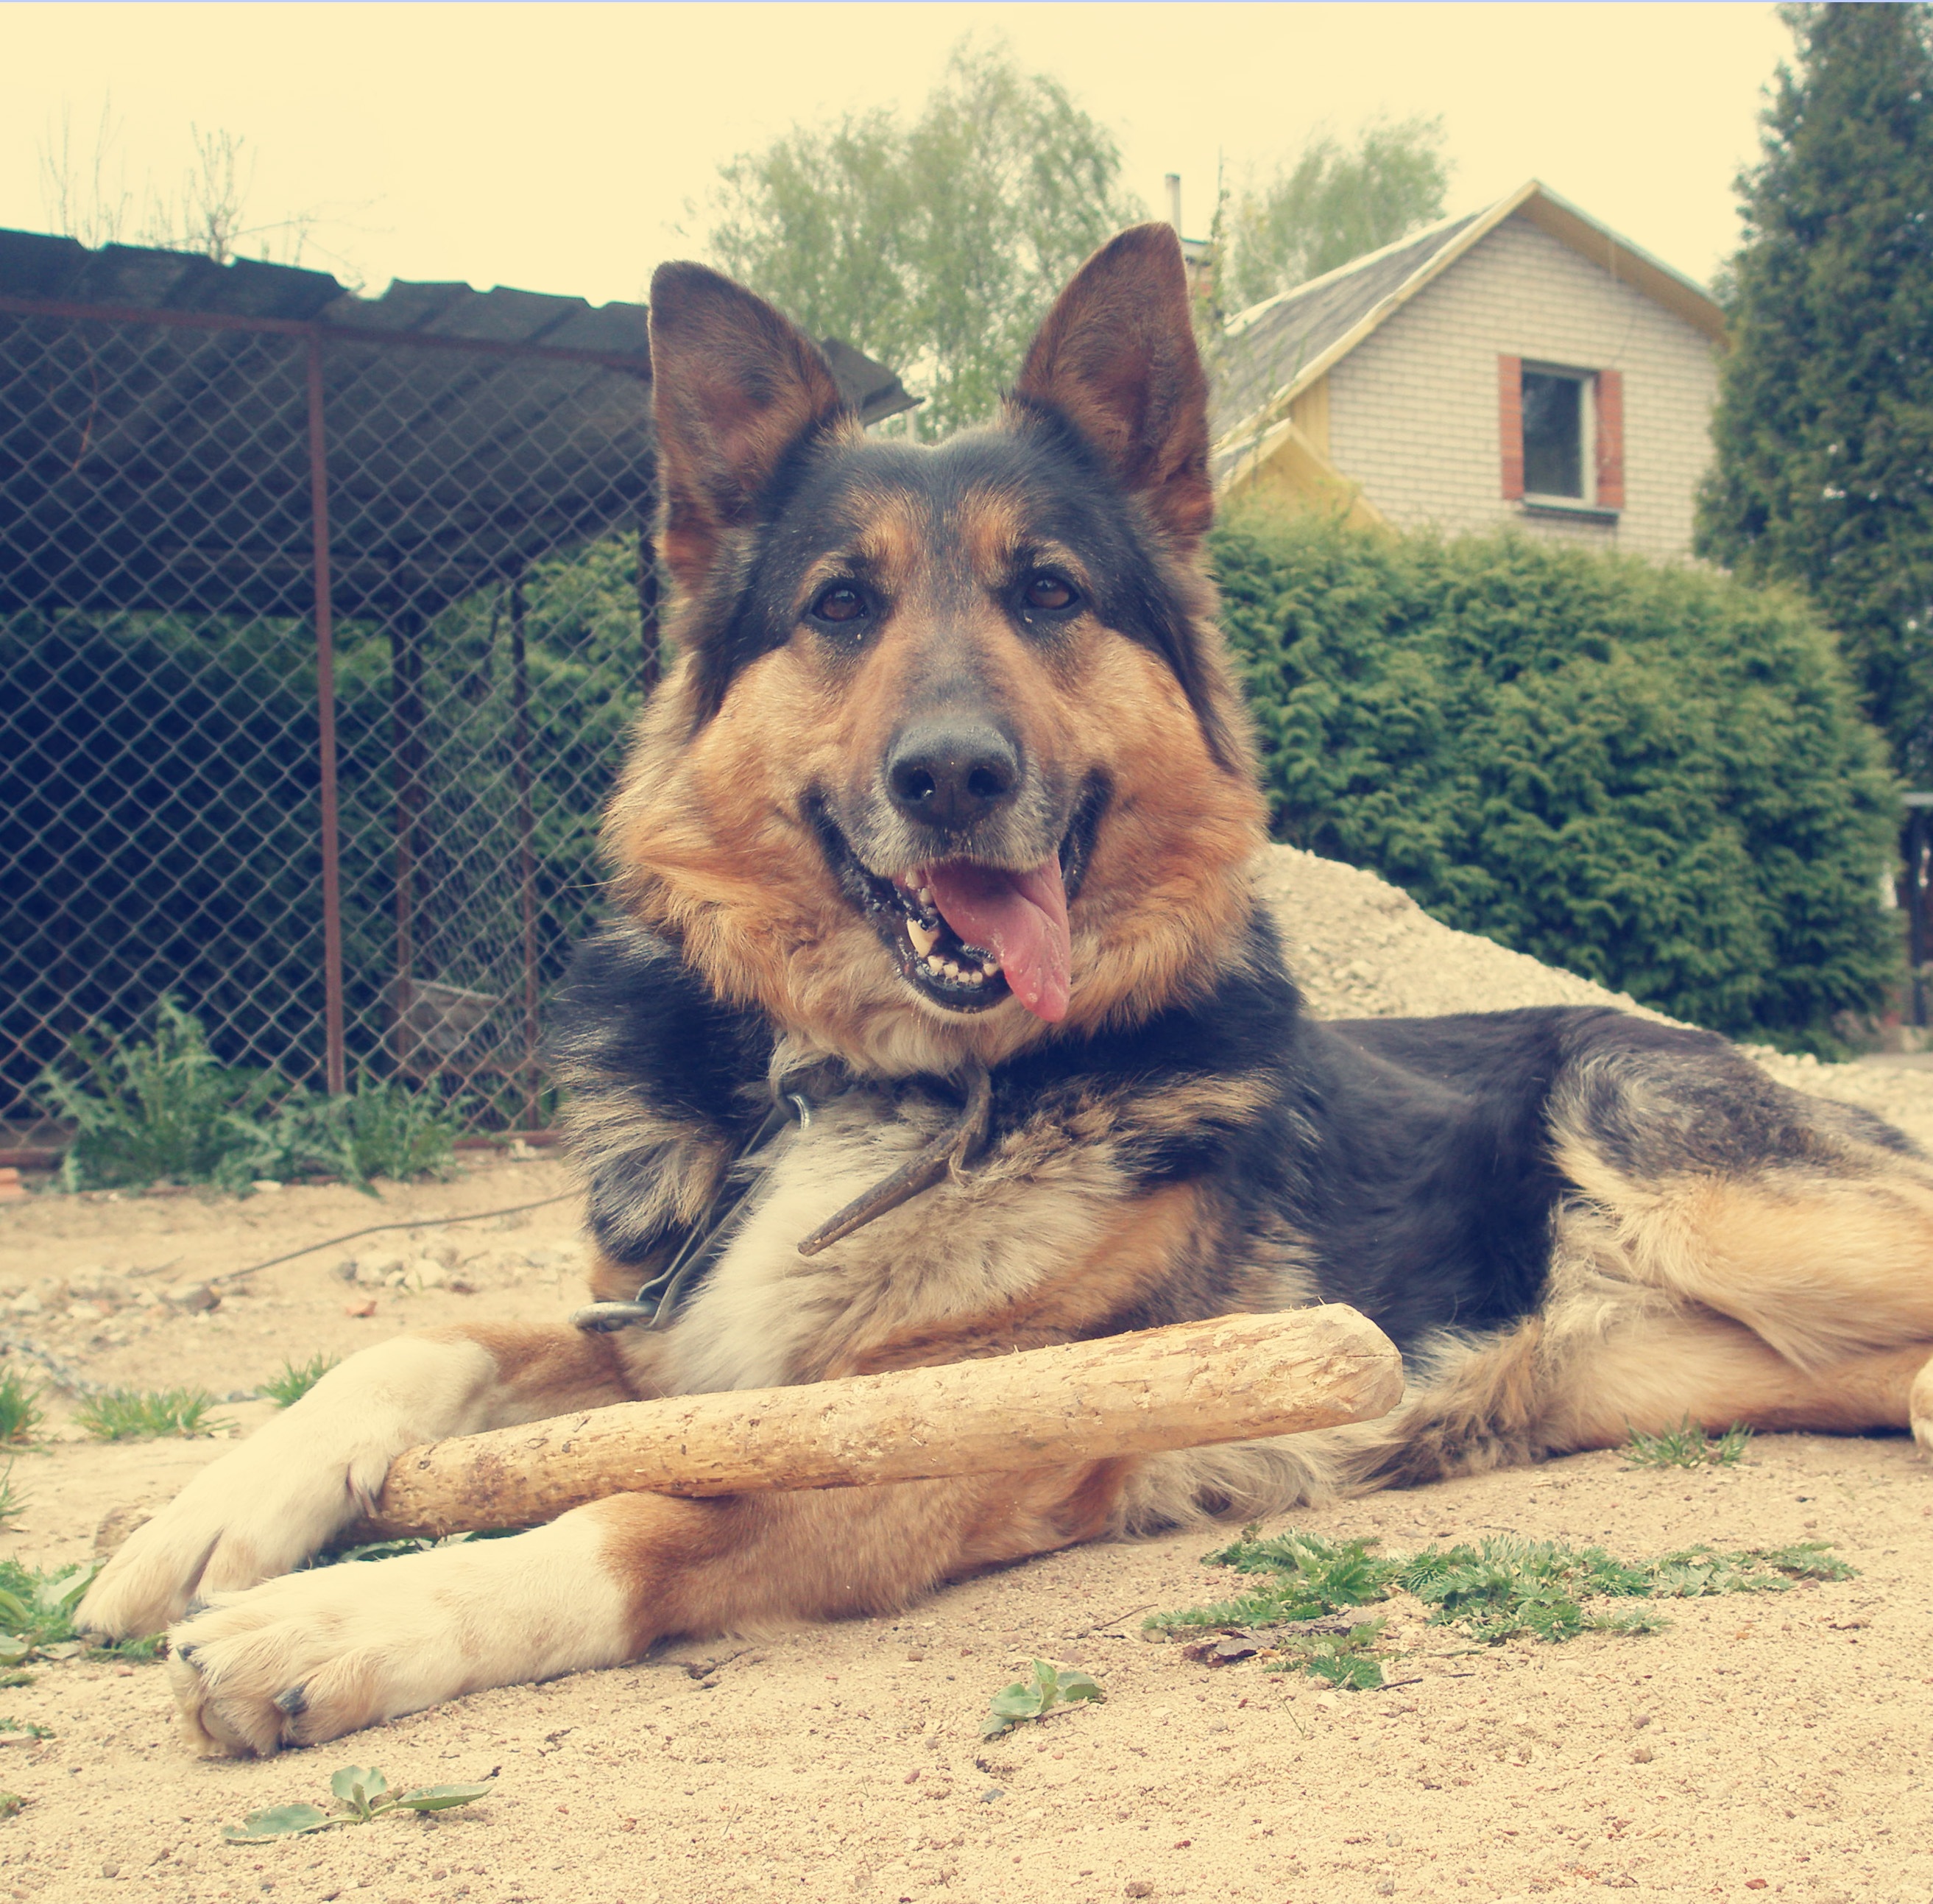
nature, outdoor, dog, animal, cute, canine, summer, pet, fur, portrait, mammal, happy, vertebrate, dog breed, old german shepherd dog, dog like mammal, saarloos wolfdog, wolfdog, czechoslovakian wolfdog, dog breed group, east european shepherd, german shepherd dog